Thomas Chapais

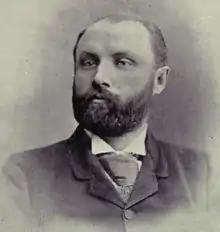
Chapais in the 1890s

Sir Joseph Amable Thomas Chapais, (March 23, 1858 – July 15, 1946) was a French Canadian author, editor, historian, journalist, professor, and politician.